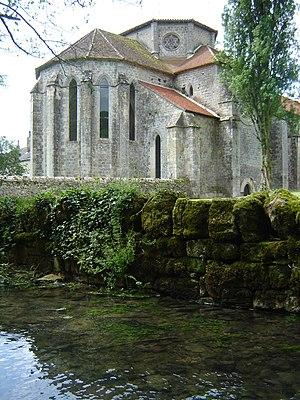
Abbaye vue de l'arrière au bord du ruisseau aménagé